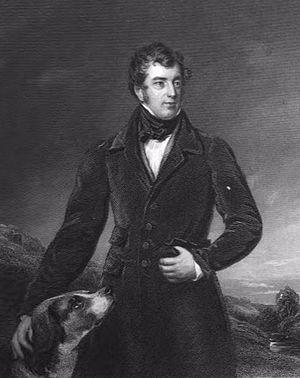
Henry George Francis Reynolds-Moreton, 2ᵉ comte de Ducie, titré l'Hon. Henry Reynolds-Moreton de 1808 à 1837 et Lord Moreton de 1837 à 1840, était un homme politique britannique whig, et un agronome, éleveur de bovins.